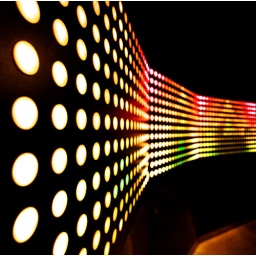
Some lights of the wall inside one of the balls of the Pearl of the Orient Tower in Shanghai.